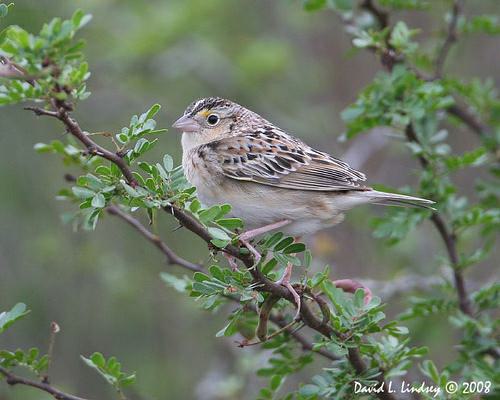
A photo of a grasshopper sparrow